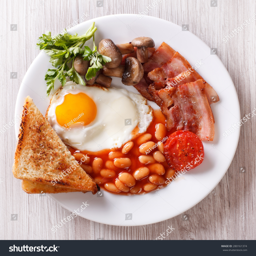
breakfast : fried egg , bacon , beans and toast on a plate close - up .